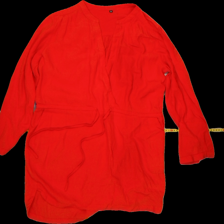
View: front
Type: Dress
Category: Ladies
Brand: Not Applicable
Colors: Orange
Material: 100% Viscose
Pattern: Plain
Cut: Regular
Size: M
Season: All
Trend: No trend
Stains: No
Price range: <50
Recommended usage: Reuse